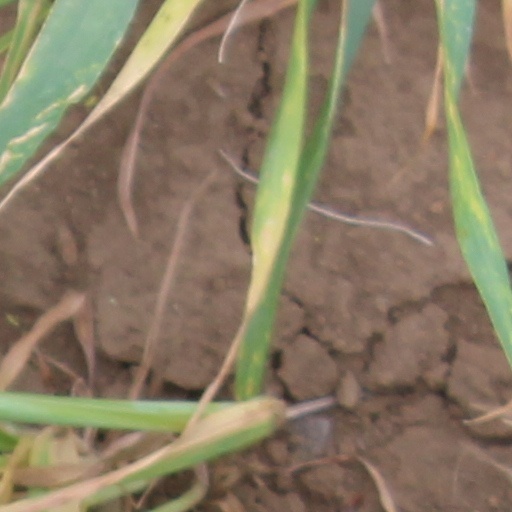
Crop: wheat